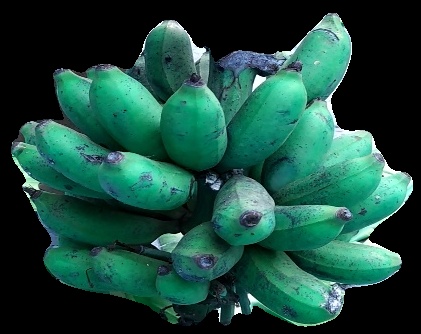
Variety: rasbale
Grade: grade3